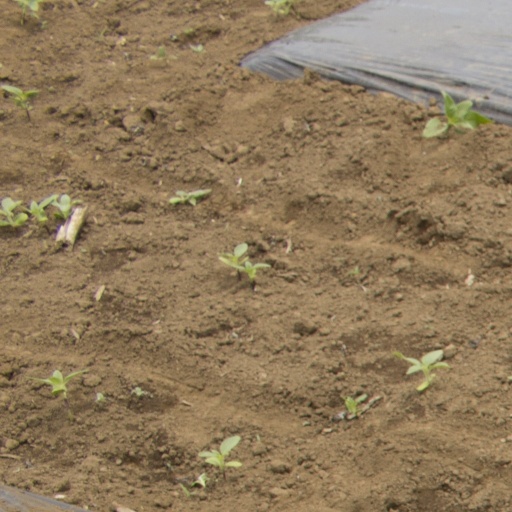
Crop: Jerusalem artichoke